Jake Barrett (footballer)

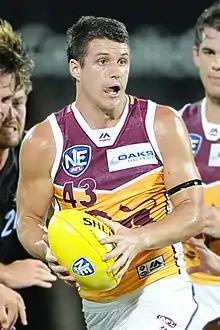
Barrett in April 2018

Jake Barrett (born 8 November 1995) is a former professional Australian rules footballer who played for the Greater Western Sydney Giants and the Brisbane Lions in the Australian Football League (AFL).